Scouting in North West England

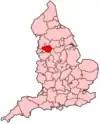
Map of England highlighting the location of Greater Manchester

Greater Manchester East Scout County is one of three Scout Counties based in Greater Manchester. The area is divided into nine Districts, covering the city of Manchester itself, Stockport, Tameside, New Mills and Glossop. Both New Mills and Glossop are situated within the county boundaries of Derbyshire, but has been included in the area due to its close geographical position near the Greater Manchester conurbation.